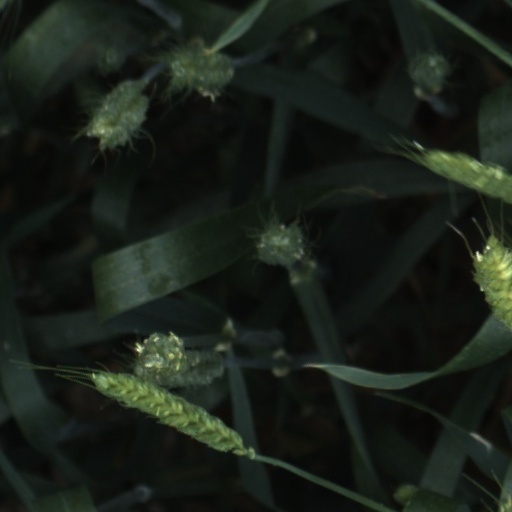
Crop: wheat